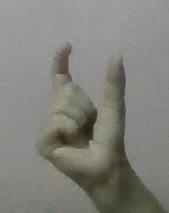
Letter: nun